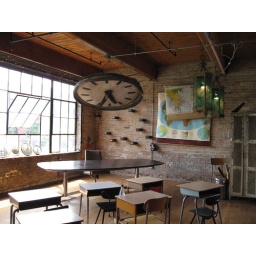
As of 7/7/08, Sara says the desks and table are no longer beneath the clock face.